Madhabdev University

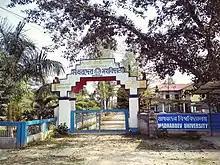
Madhabdev University Entrance Gate

Madhabdev University is a public state university located in Narayanpur, Assam. The university is established by "The Assam Act No. XXXV of 2017" which was passed by the Government of Assam on 7 September 2017. It was created by upgrading Madhavdev College of Narayanpur, North Lakhimpur.